Golu Hadawatha

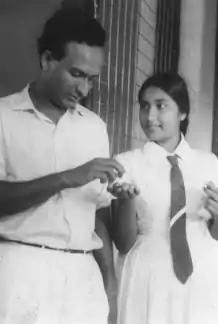

Golu Hadawatha (Translation: The Silent Heart) was a popular 1968 Sinhalese language romance movie directed by Maestro Lester James Peiris. Wickrama Bogoda and Anula Karunathilaka acted the lead roles of Sugath and Dhammhi. The movie's story is based on the novel Golu Hadawatha written by Karunasena Jayalath in 1962, based on his school time experiences and memories. Regi Siriwardena wrote the screenplay and Veteran Sinhala musician Premasiri Khemadasa composed the music. Golu Hadawatha is acclaimed as a movie that set a milestone in Sinhala moviemaking. It introduced a new cinematic format to the romance and love movie genre. The movie departs from the then traditional movie style; no hero, heroine, ("Boy" and "Girl") no enemy or villain, Joker, no songs, and fights etc. Based on a romantic and emotional attachment between a teenage boy and a girl who study in the same class of their school, Golu Hadawatha is regarded as one of the landmarks in Sri Lankan Cinema.